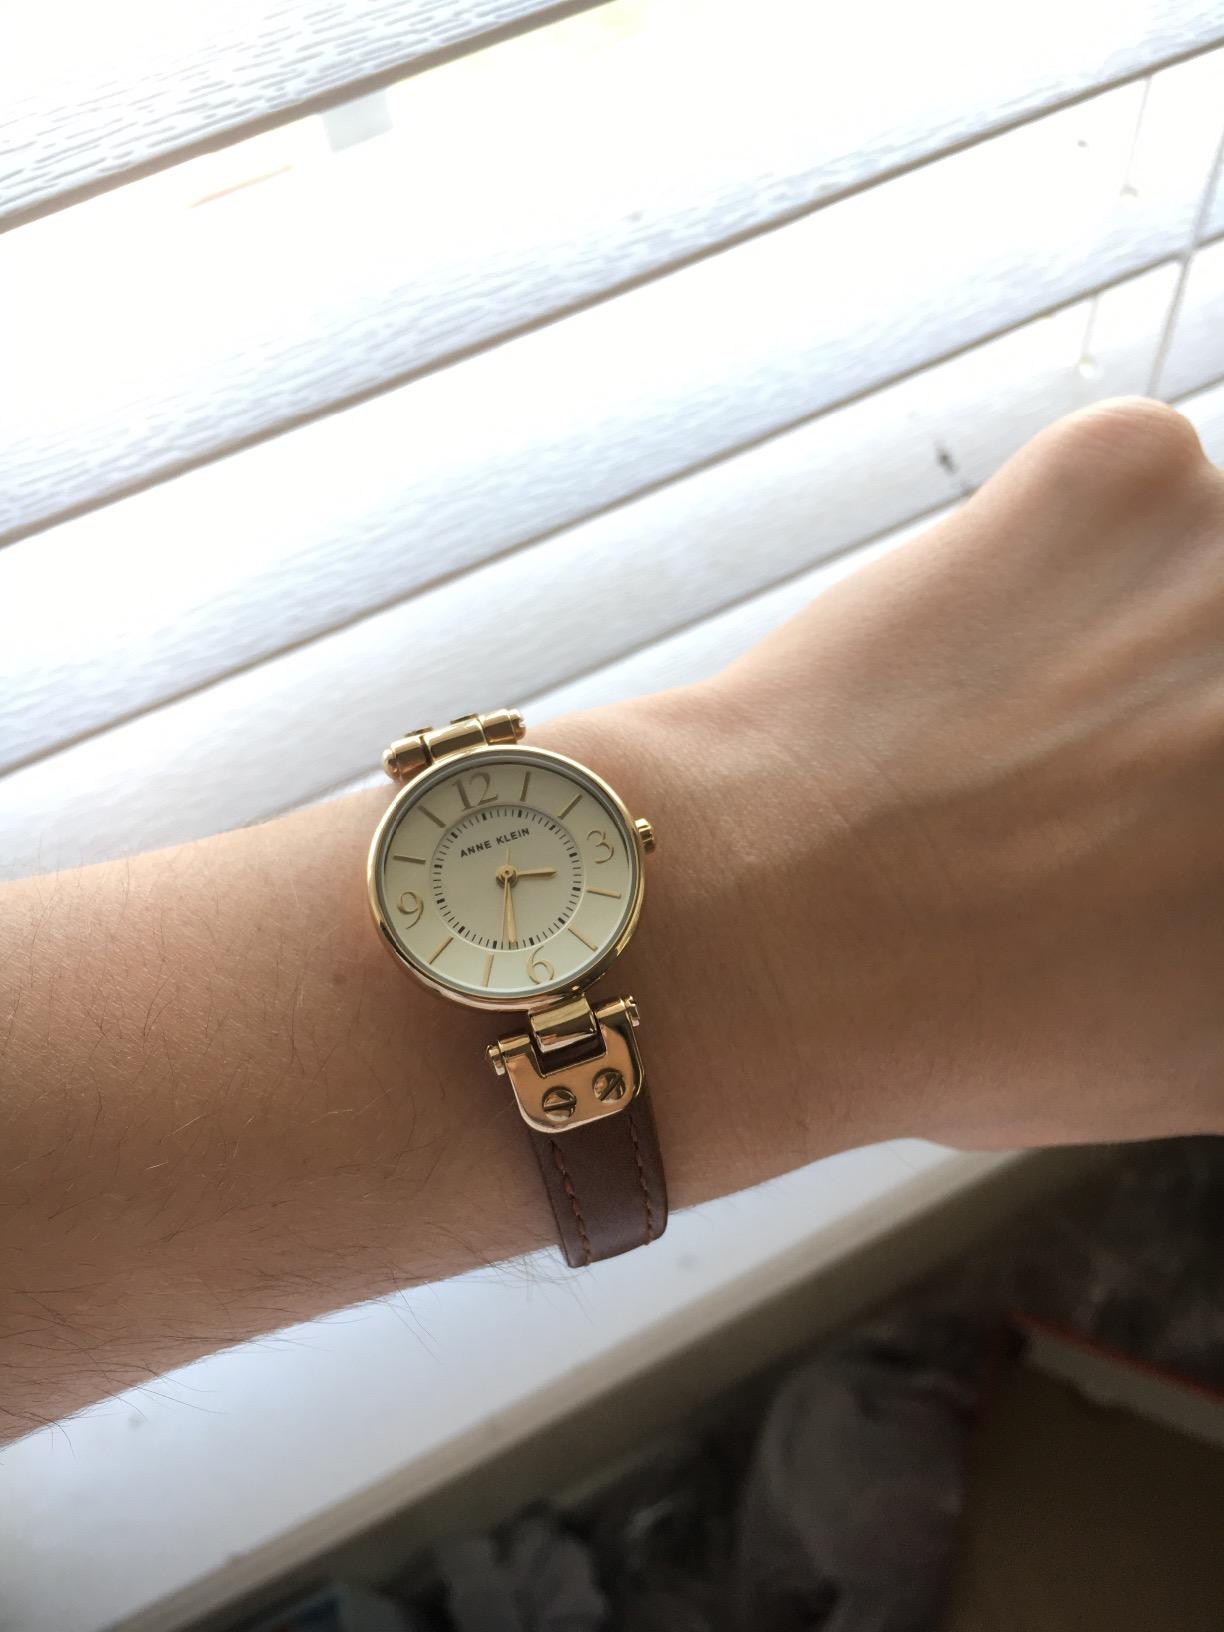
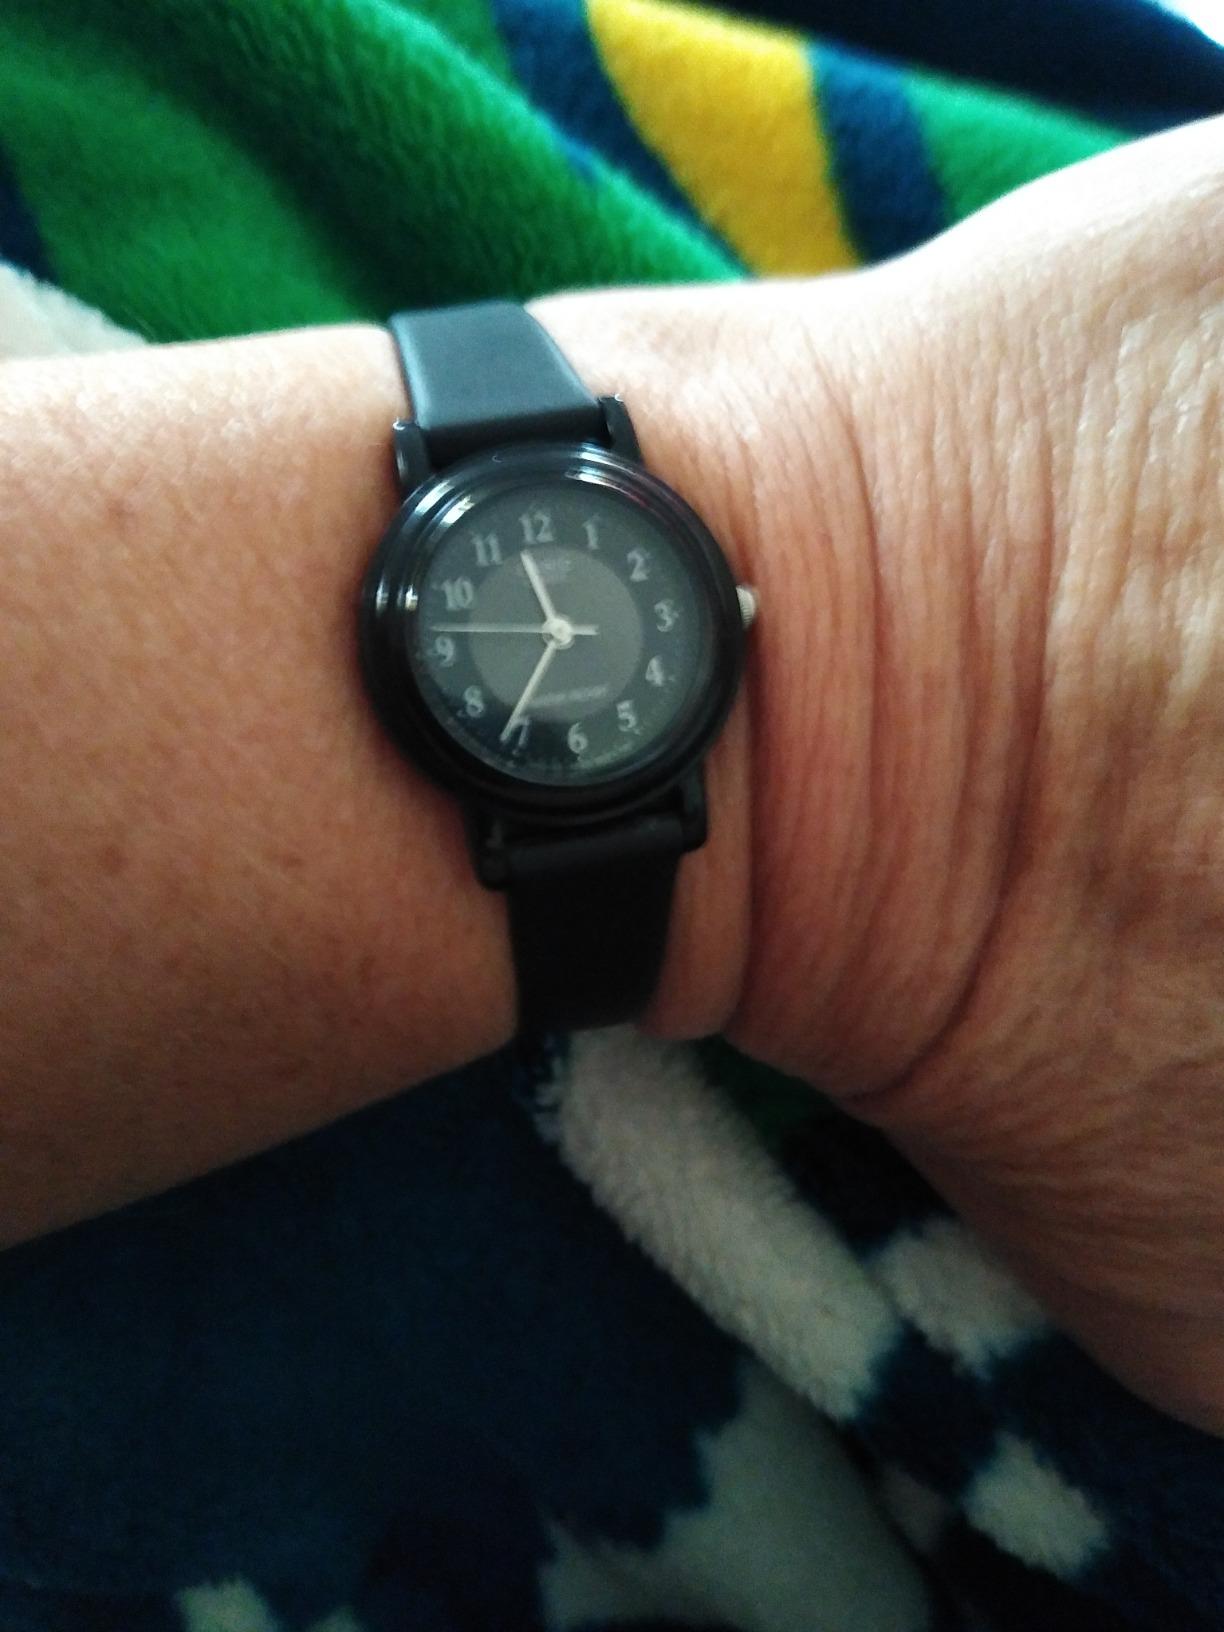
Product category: accessories_watch
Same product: no